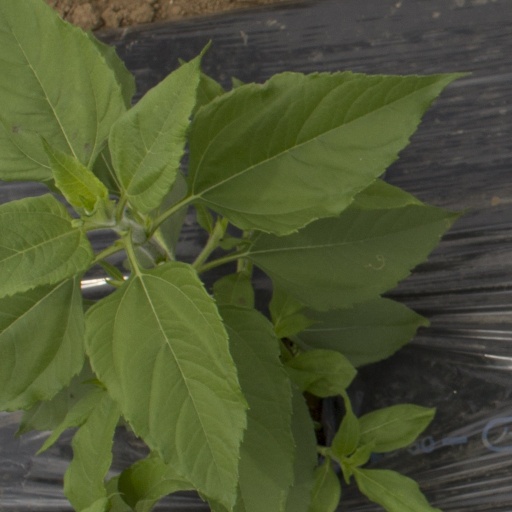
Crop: Jerusalem artichoke